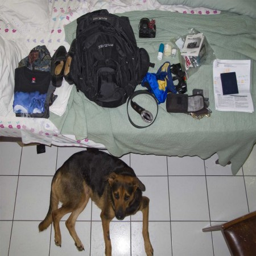
A dog laying on a tiled floor in front of a table.
A dog lying on the floor by a table full of personal items.
A dog laying on a tiled floor in front of a cluttered table.
A black and brown dog is laying on a tile floor.
A dog sits in front of a table of supplies.